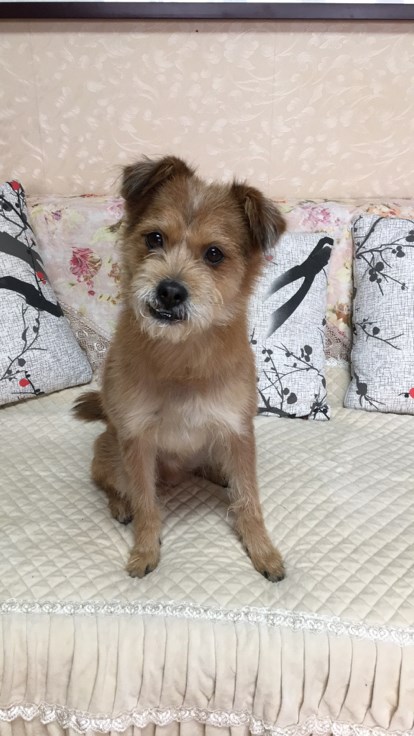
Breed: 3336-n000121-chinese_rural_dog